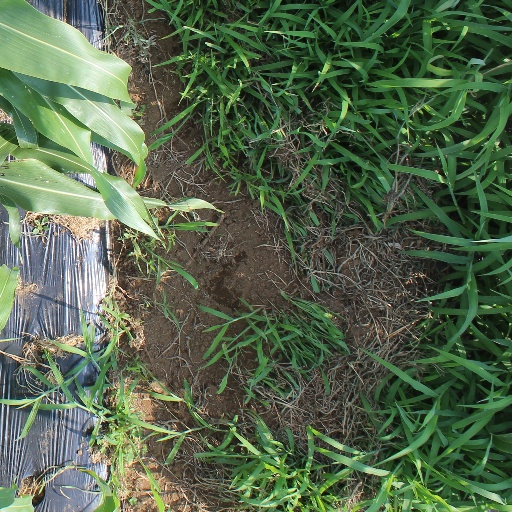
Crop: sorghum